Conscription

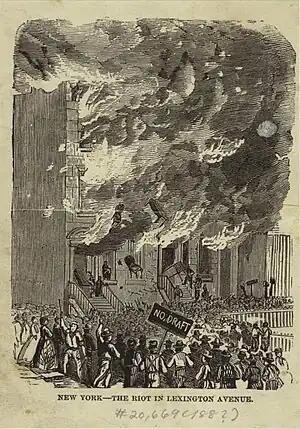
Rioters attacking a building during the New York anti-draft riots of 1863

The range of eligible ages for conscripting was expanded to meet national demand during the World Wars.